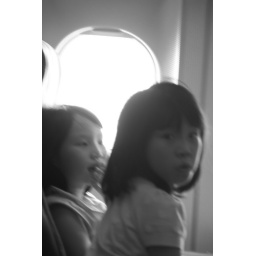
girls in the plane